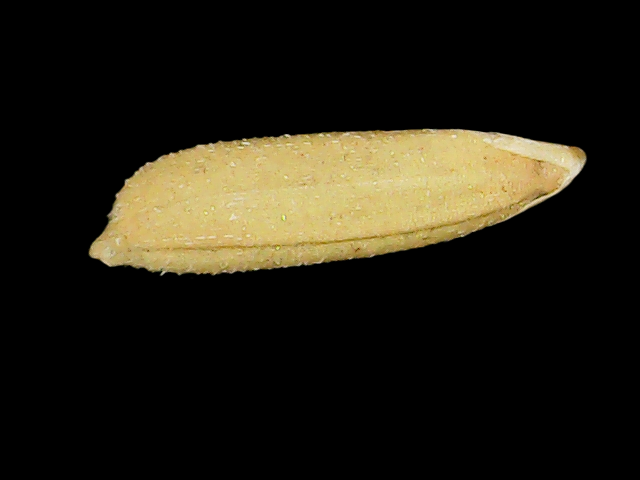
Rice variety: Binadhan16